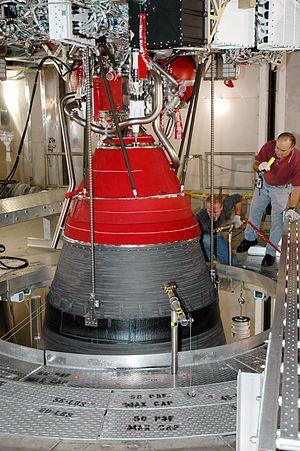
Le Delta Cryogenic Second Stage est une famille d'étages supérieurs de fusée utilisée sur les lanceurs Delta III et Delta IV, et prévue d'être utilisée sur le lanceur lourd Space Launch System.